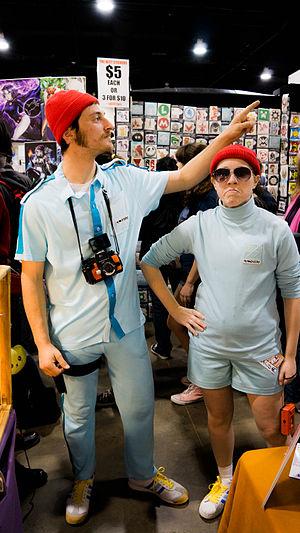
La Vie aquatique, film américain sorti en 2004, est le quatrième long-métrage réalisé par Wes Anderson. Il est dédié à l'océanographe français Jacques-Yves Cousteau et s'inspire librement de sa vie sur un ton parodique. Le film est une comédie dramatique qui, sous un aspect fantaisiste, aborde des thèmes forts comme la famille, le deuil, la vengeance, l'angoisse de vieillir ou l'échec.